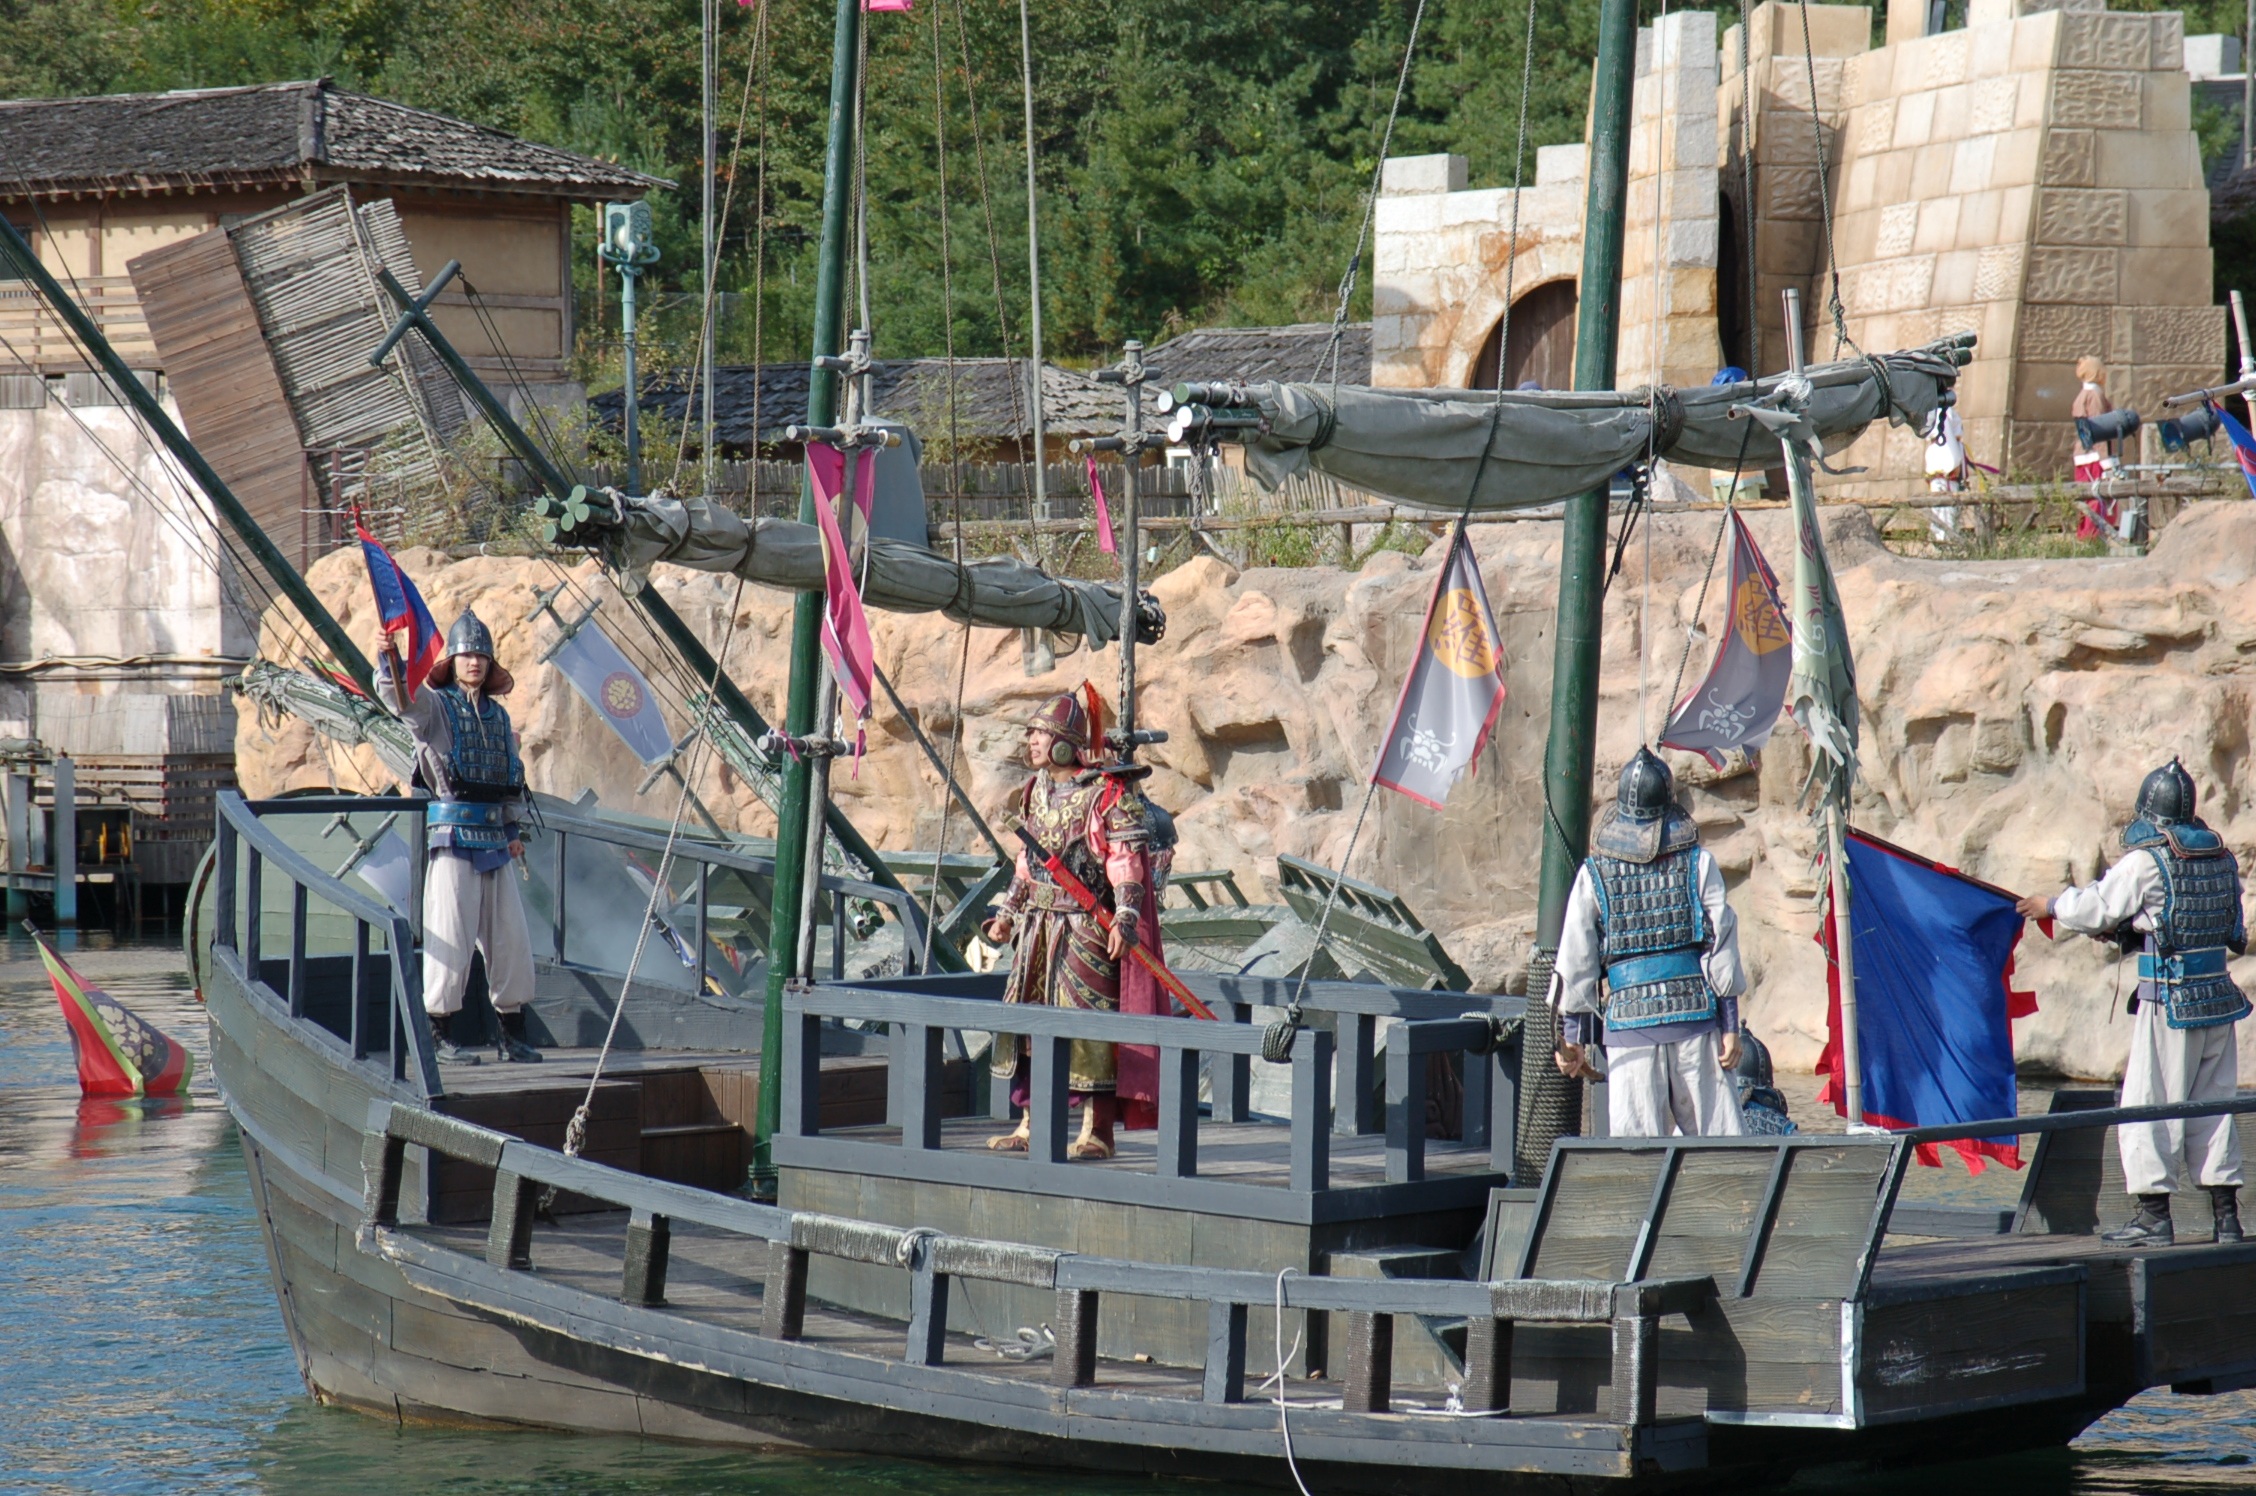
boat, ship, vehicle, mast, waterway, navy, watercraft, sailing ship, republic of korea, tall ship, galleon, caravel, in ancient times, naval battle, sweetheart neckline